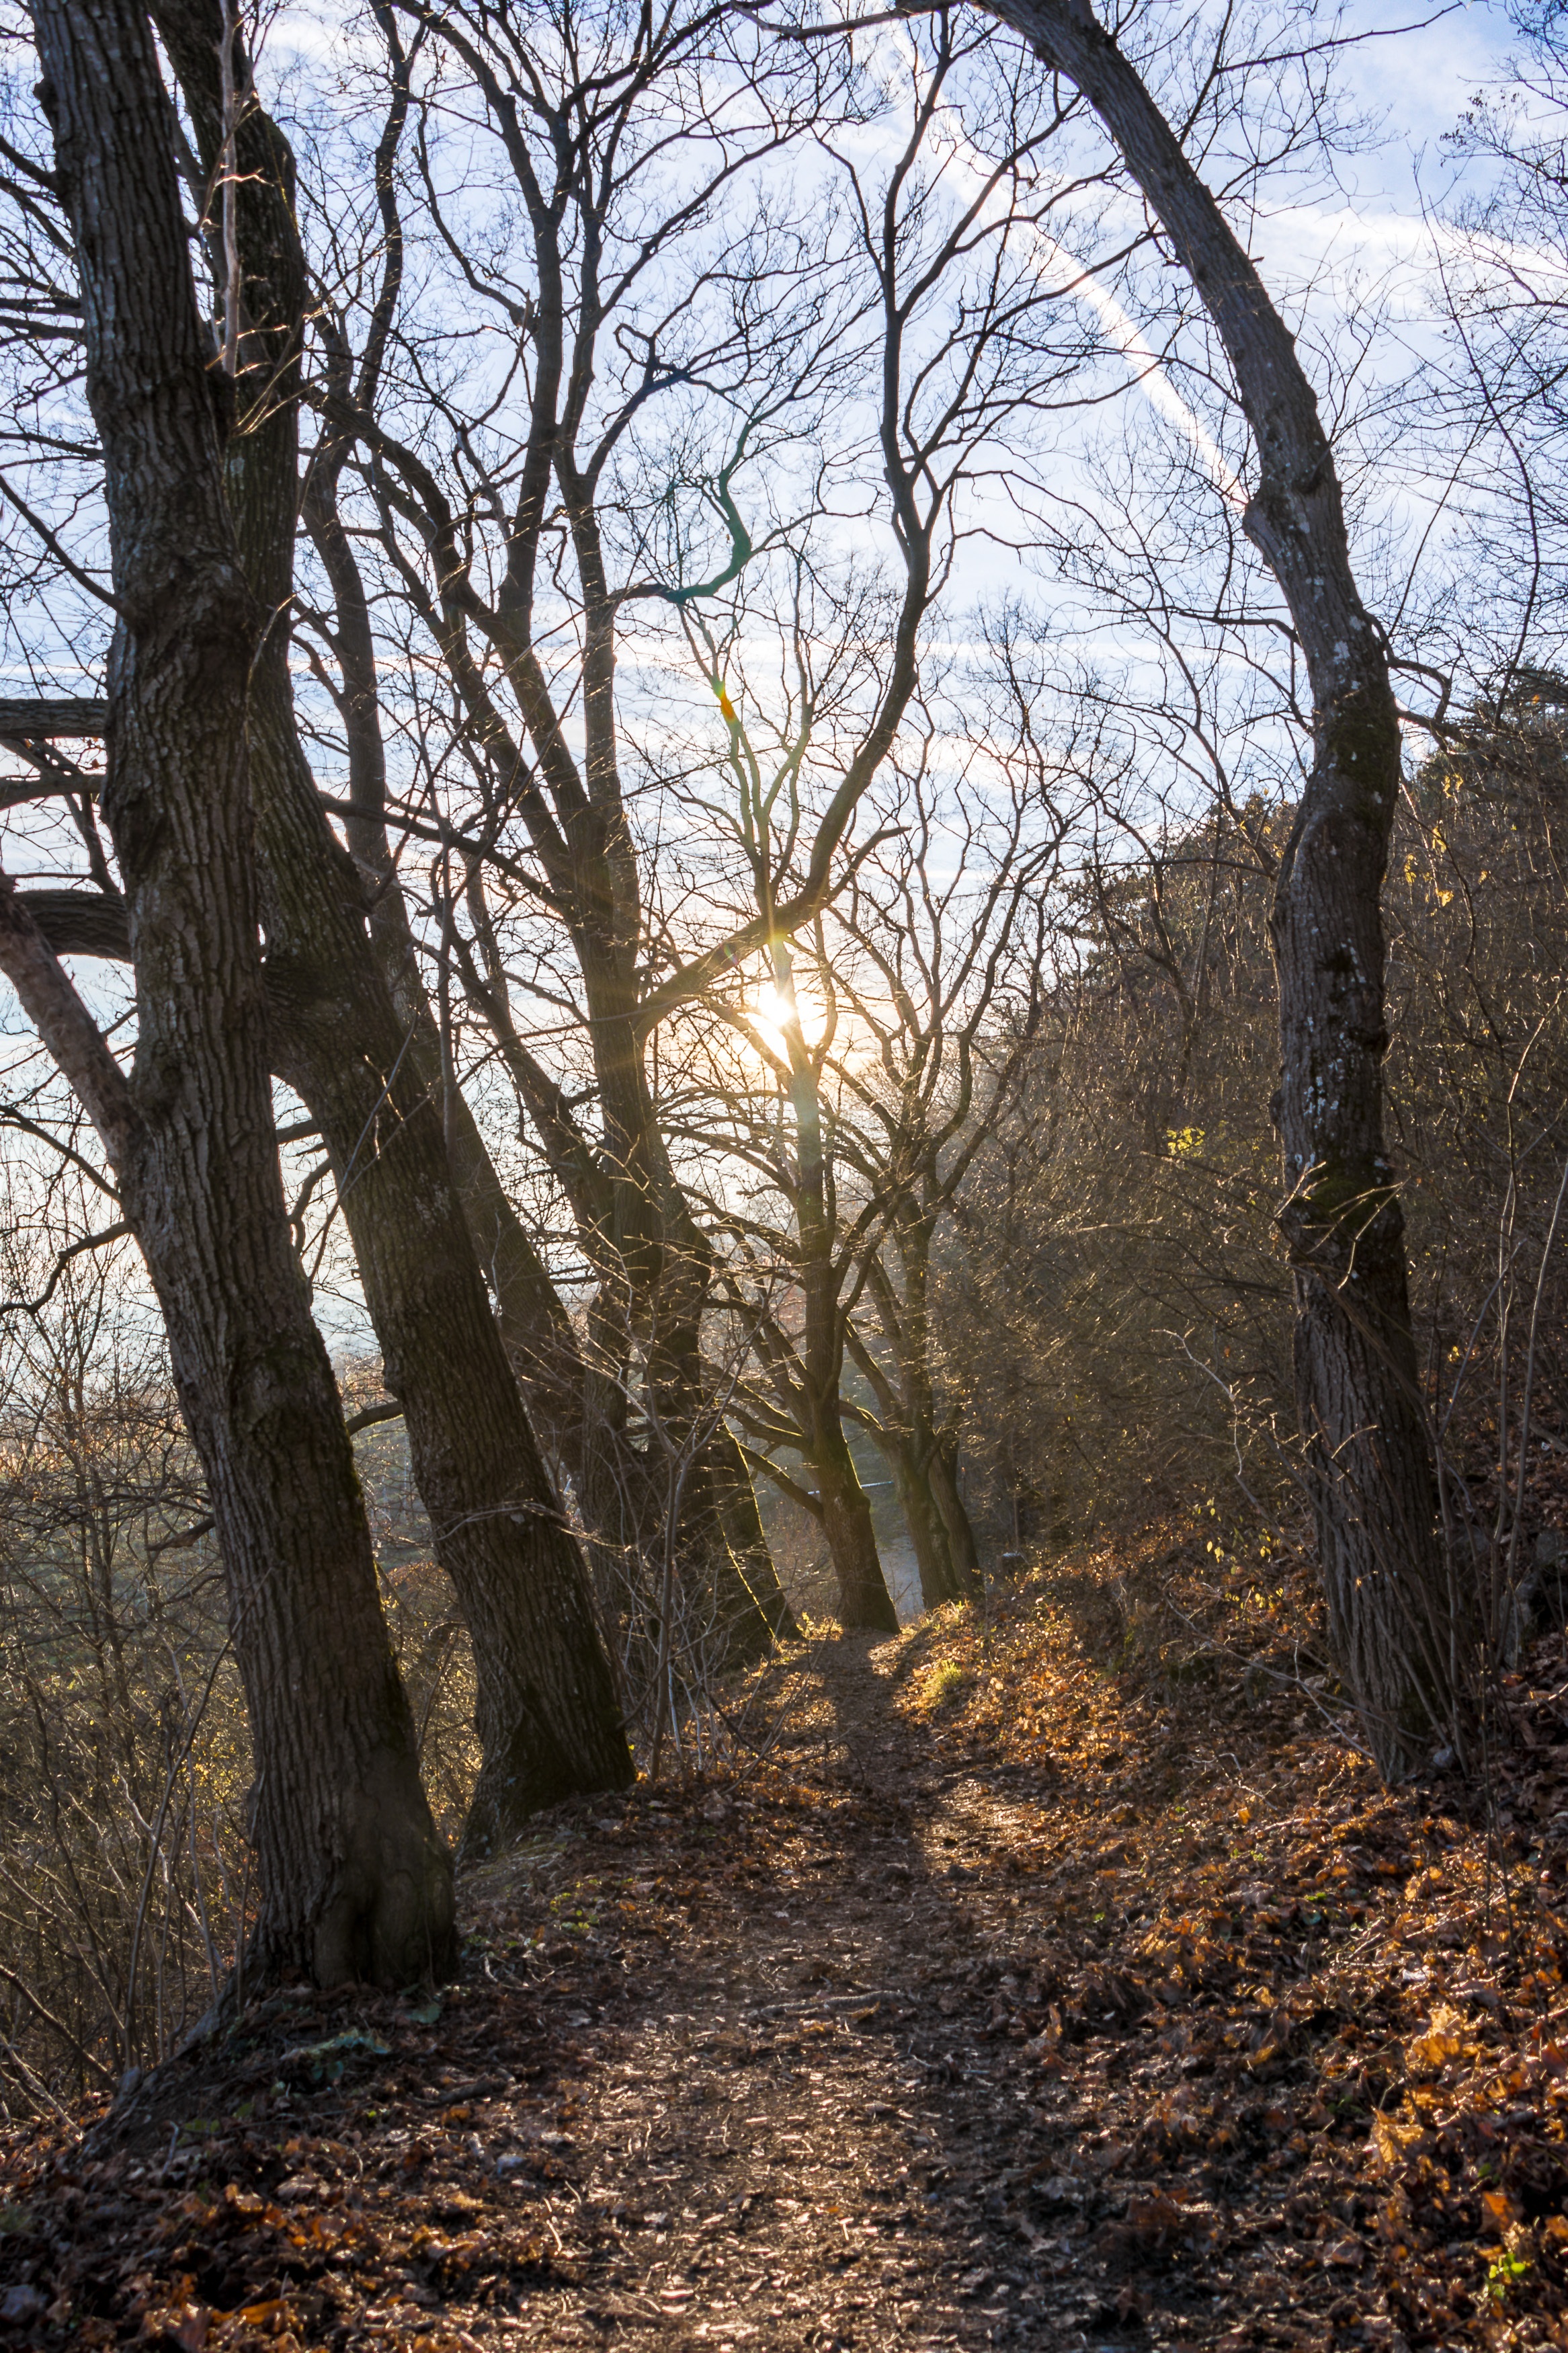
landscape, tree, nature, forest, wilderness, branch, cold, winter, plant, sun, trail, sunlight, leaf, autumn, season, trees, woodland, habitat, winter trees, natural environment, atmospheric phenomenon, woody plant